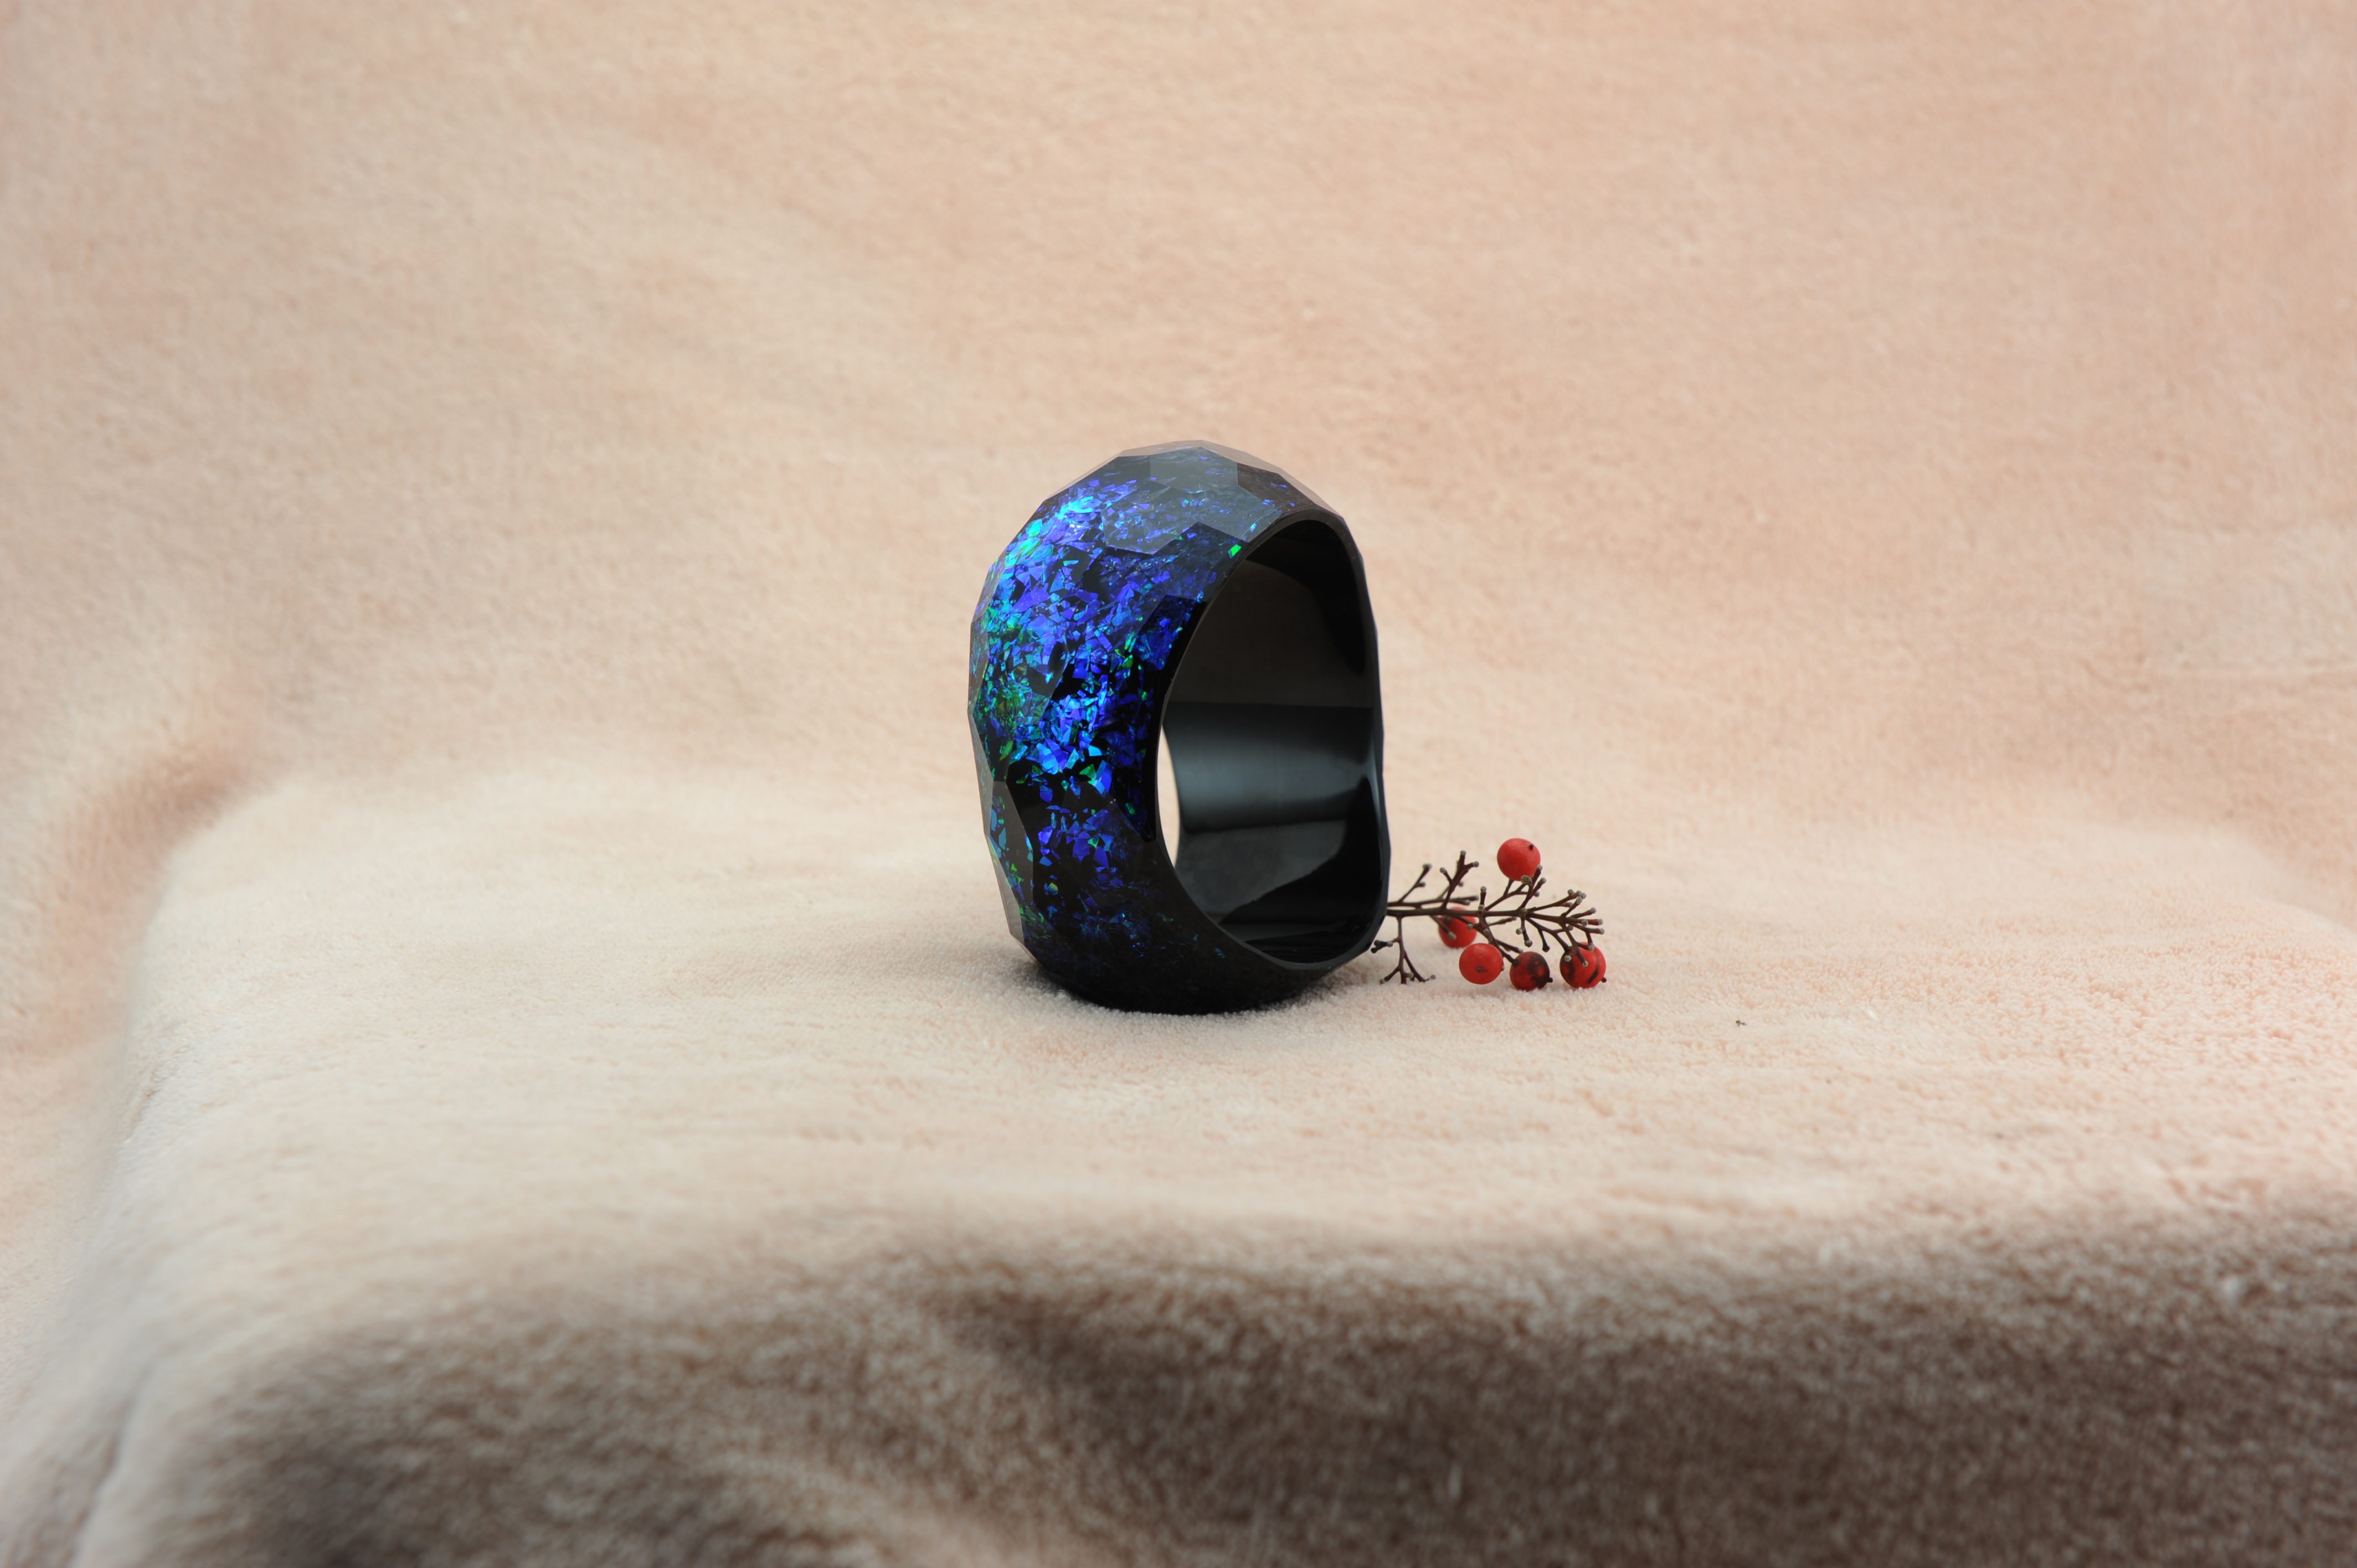
hand, ring, red, color, blue, jewelry, circle, ornament, bracelet, close up, gifts, jewellery, crafts, earrings, crystal, shape, macro photography, wristband, fashion accessory